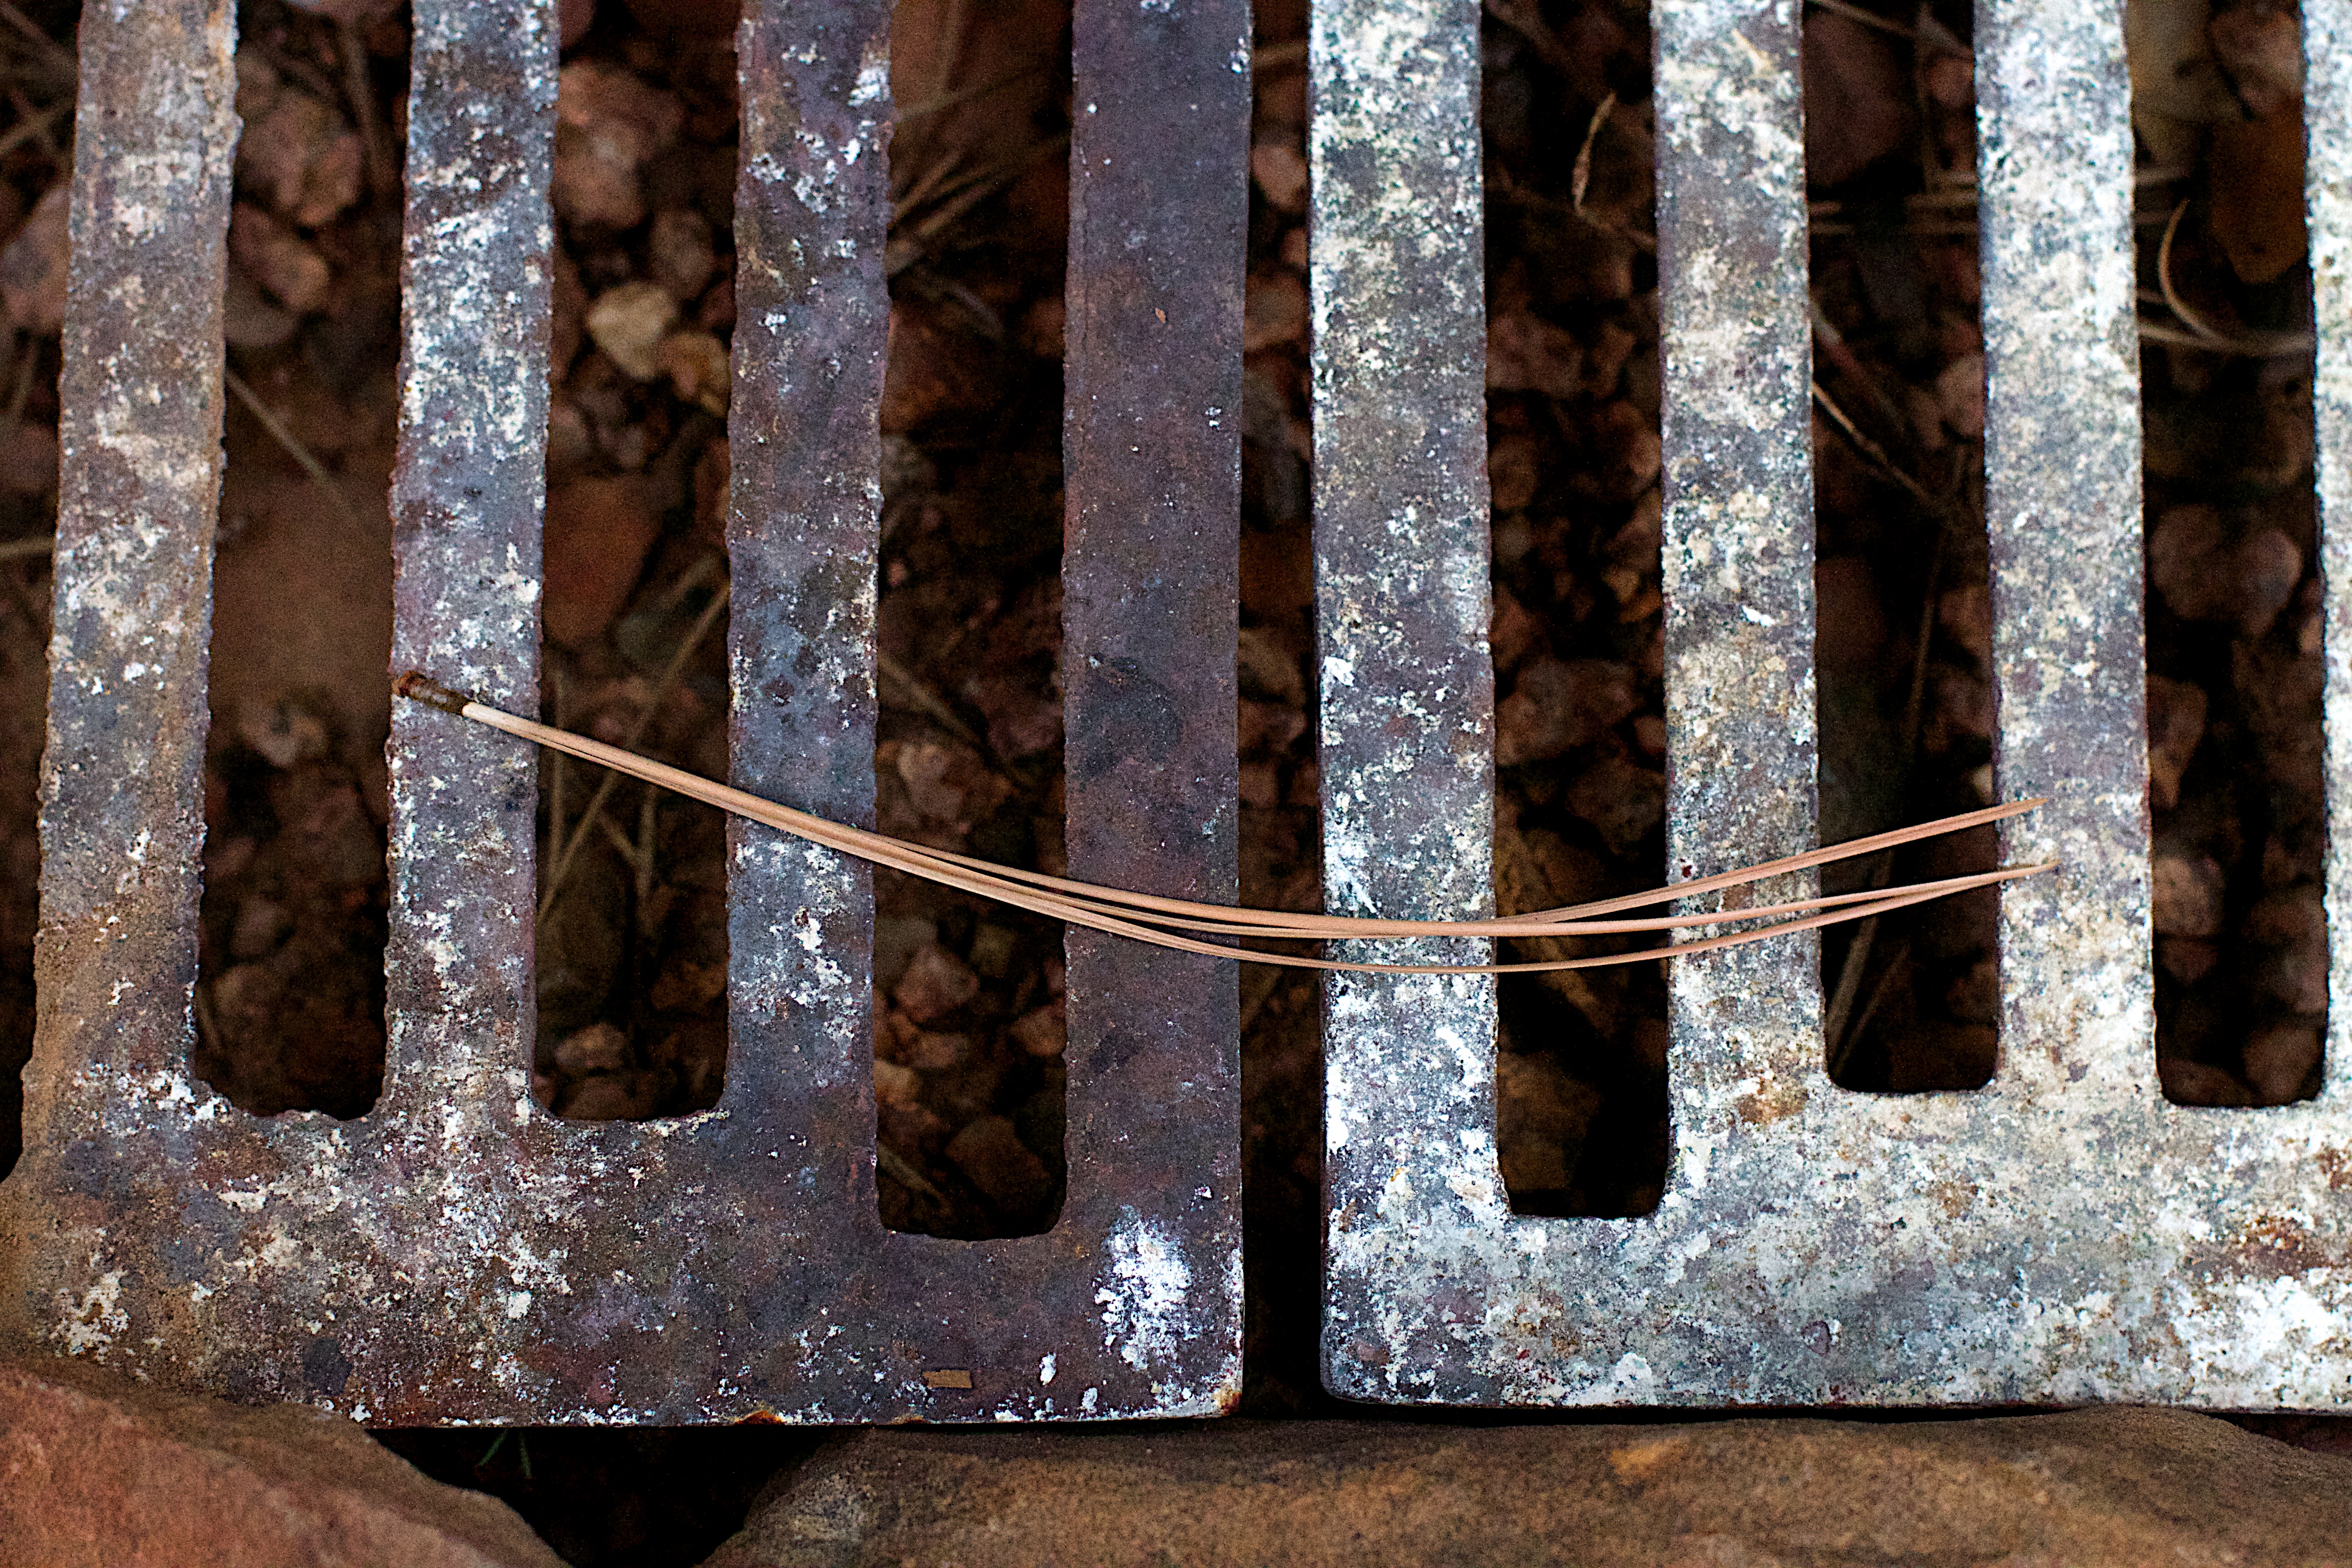
wood, rust, metal, soil, material, iron, carving